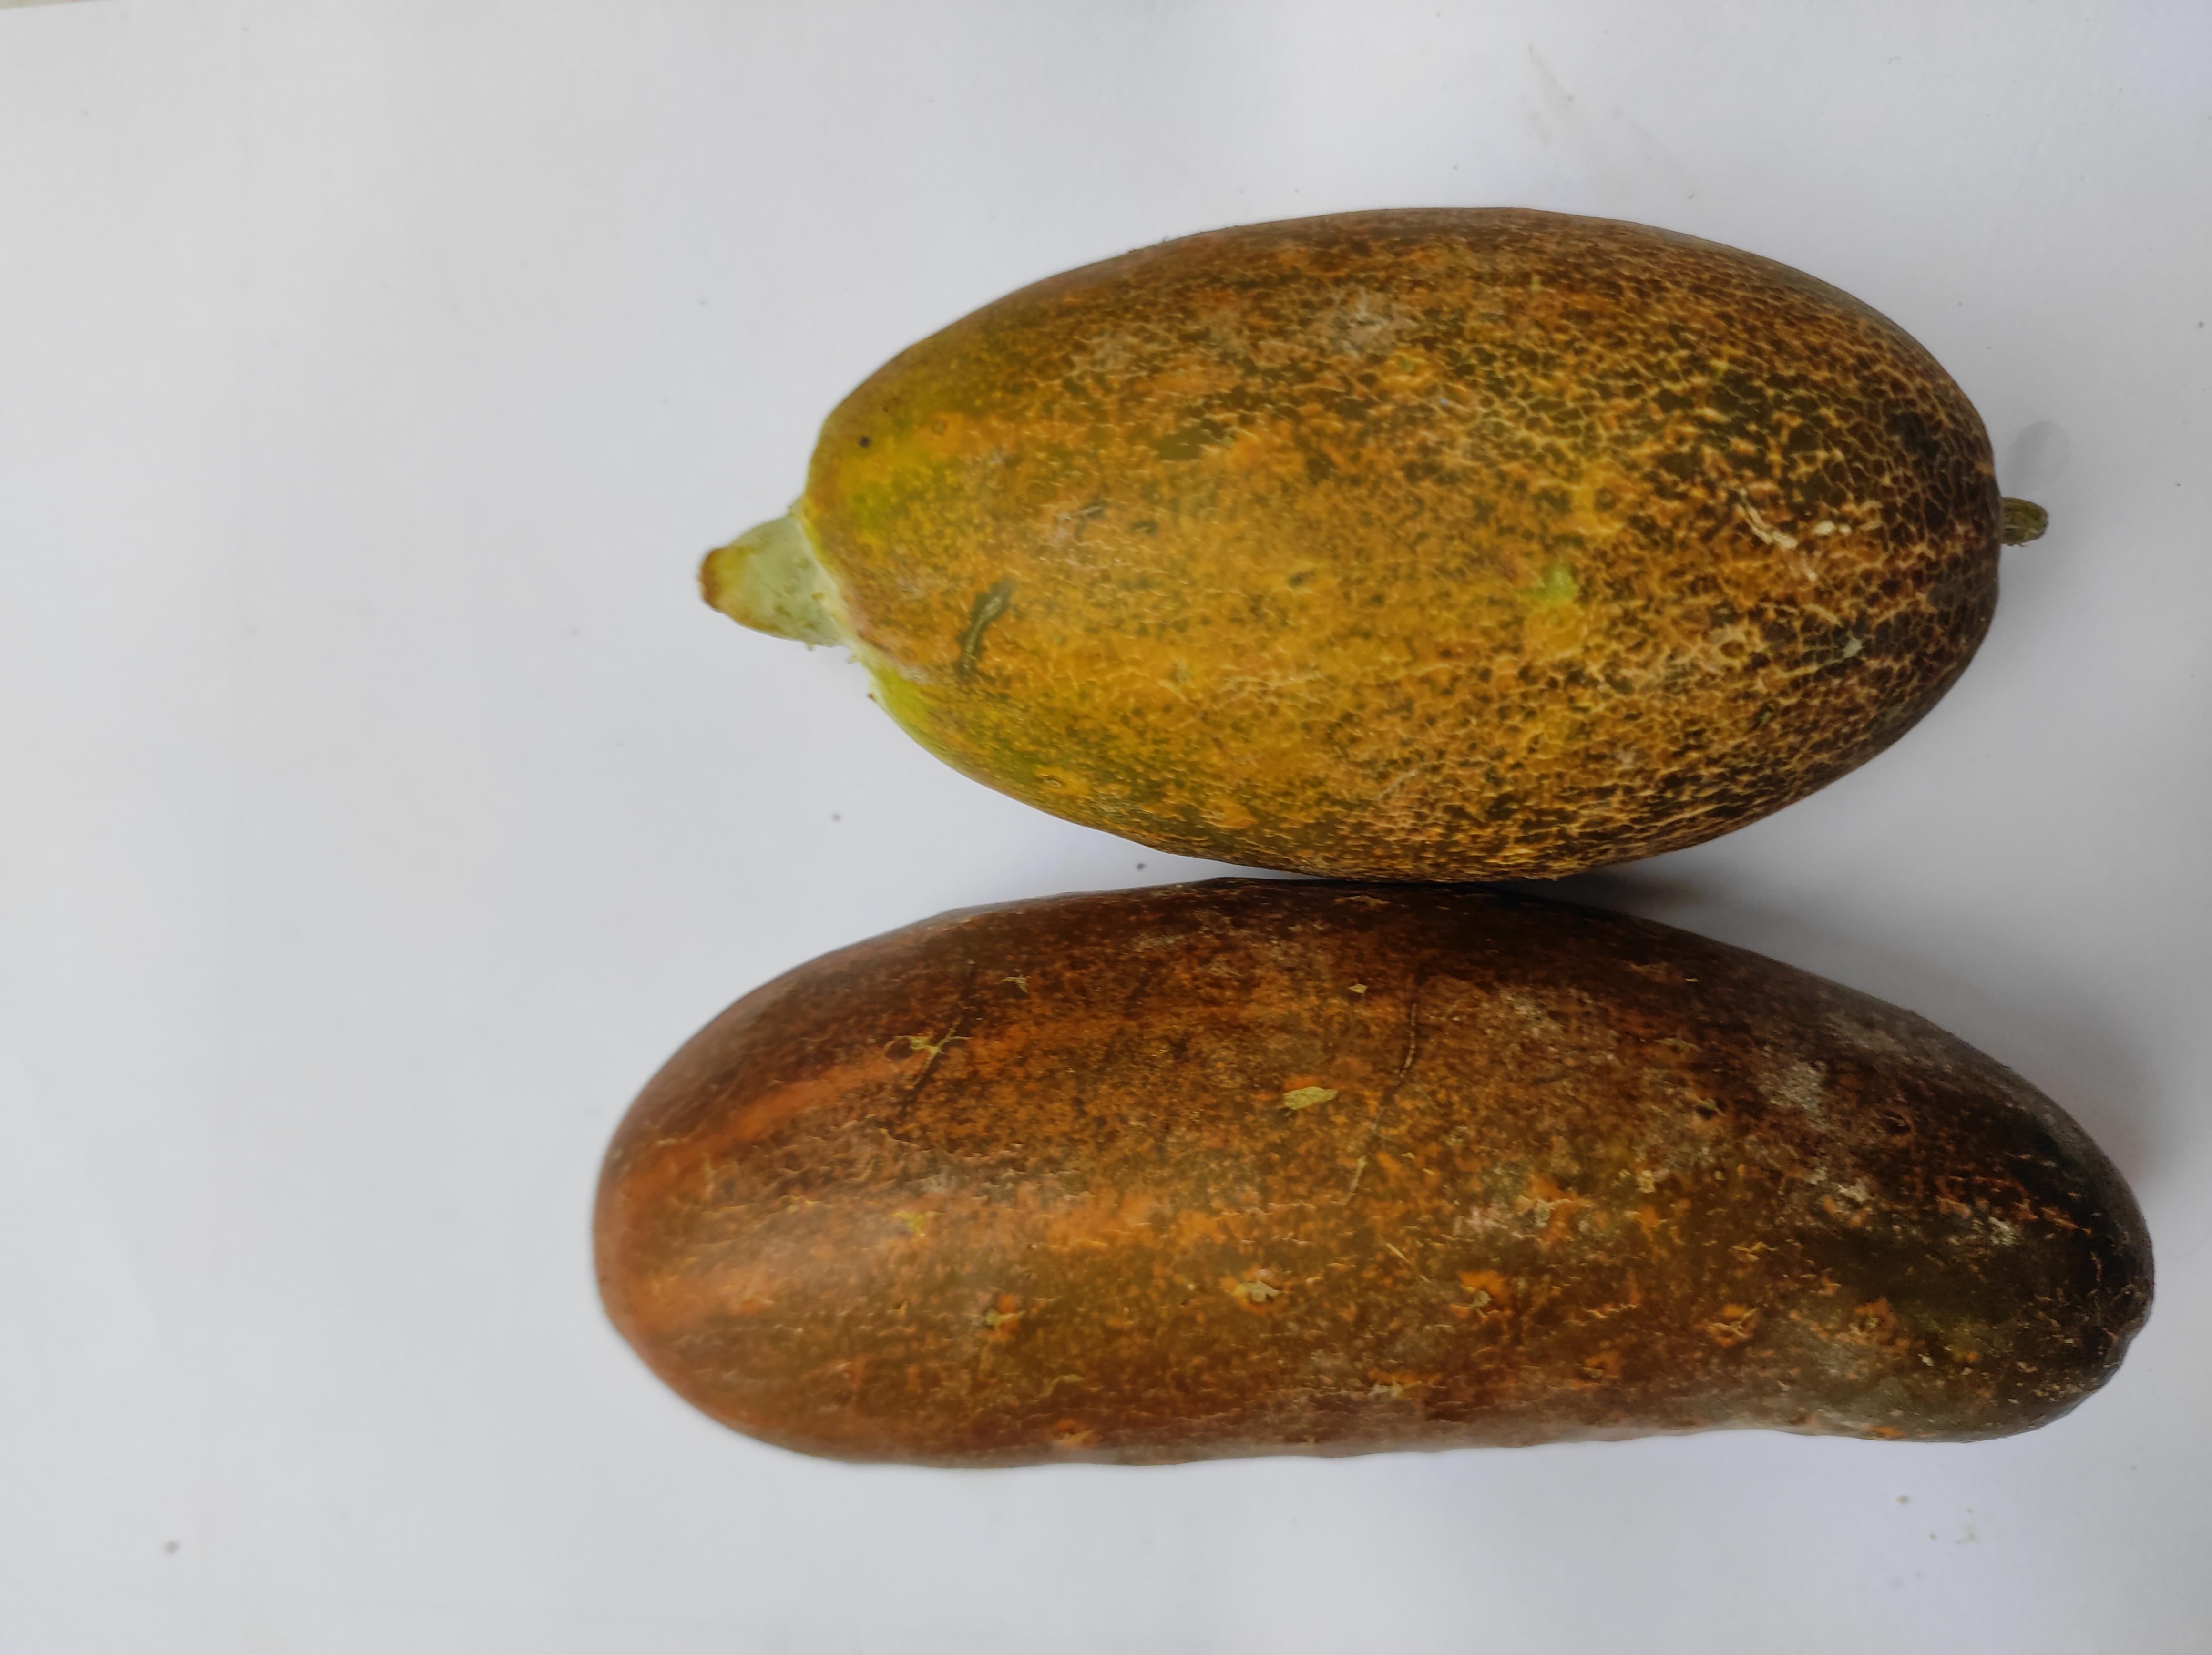
Label: Cucumber